Andrea Dunbar

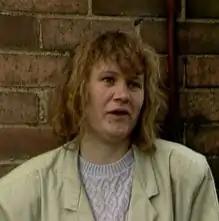

Andrea Dunbar (22 May 1961 – 20 December 1990) was an English playwright. She wrote "The Arbor" (1980) and "Rita, Sue and Bob Too" (1982), an autobiographical drama about the sexual adventures of teenage girls living in a run-down part of Bradford, West Yorkshire. She wrote most of the adaptation for the film "Rita, Sue and Bob Too" (1987).